Academic library

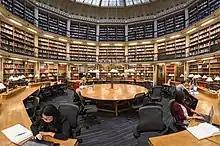
The Round Reading Room at Maughan Library, the main academic library of King's College London

An academic library is a library that is attached to a higher education institution, which supports the curriculum and the research of the university faculty and students. According to the National Center for Education Statistics, there are an estimated 3,700 academic libraries in the United States. Class reading materials, intended to supplement lectures by the instructor and housed in academic libraries, have historically known as "reserves". Before electronic resources became available, the reserves were supplied as actual books or as photocopies of appropriate journal articles. Modern academic libraries provide access to electronic resources.